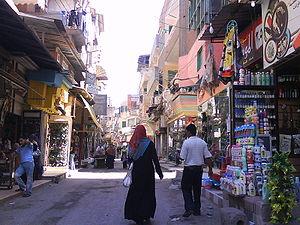
Damiette est un port du gouvernorat du même nom, en Égypte, dans le delta du Nil, à environ 200 kilomètres au nord-est du Caire.